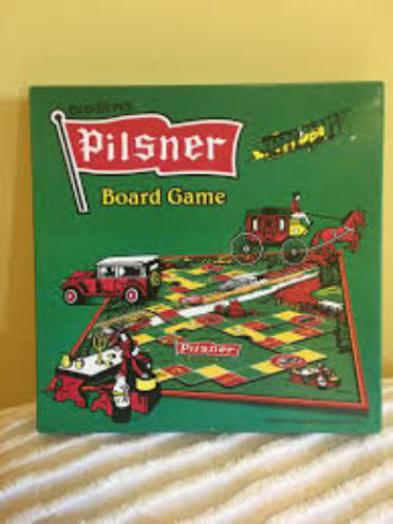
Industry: Food